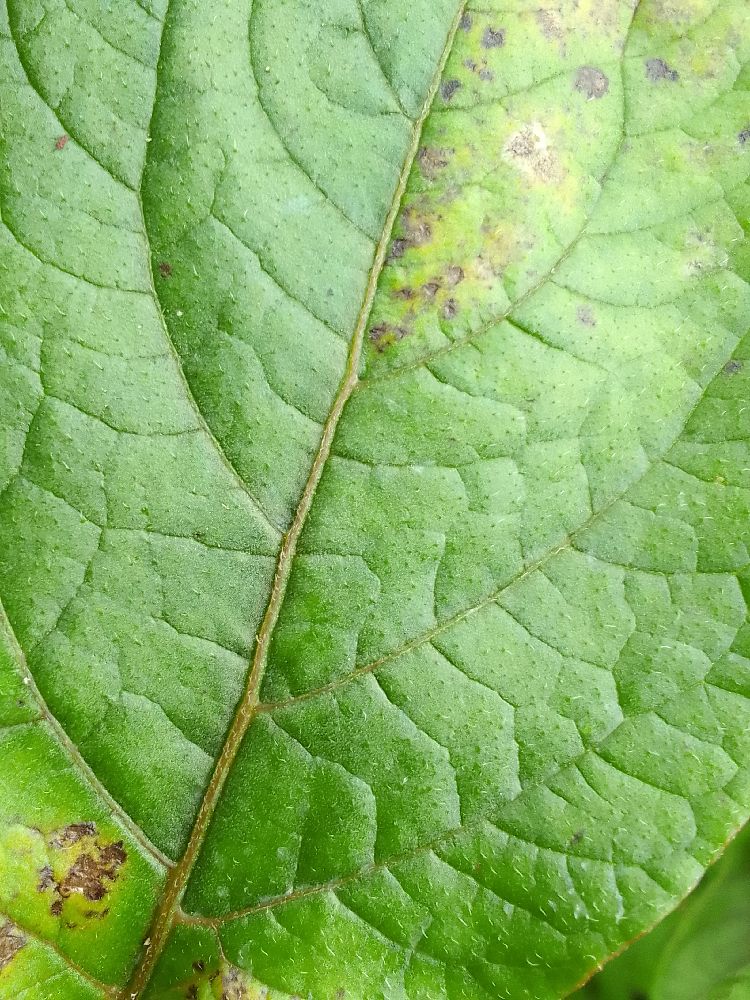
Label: Early blight